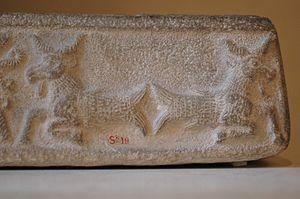
Poissons-chèvres, détail d'un bassin cultuel
Sukhurmashu ou Suḫurmāšu est un animal fantastique de la Mésopotamie antique.
Ea ou Aya, connu sous le nom d'Enki dans les textes sumériens, est une des grandes divinités de la Mésopotamie antique et plus largement du Proche-Orient ancien. Ce personnage mythologique est peut-être apparu de la rencontre de deux figures, une divinité d'origine sémitique et une autre d'origine sumérienne, les attributs de la seconde ayant manifestement pris le dessus par la suite.
Suse est une ancienne cité de l'Iran située dans le sud-ouest de ce pays, dans une plaine à environ 140 km à l'est du fleuve Tigre. Habitée dès la fin du Vᵉ millénaire av. J.‑C., elle fut durant la haute Antiquité une des principales villes de la civilisation élamite, puis aux Vᵉ – IVᵉ siècle av. J.-C. la capitale de l'Empire perse achéménide, et resta peuplée jusqu'au XVᵉ siècle de notre ère au moins. La ville iranienne de Shush qui se trouve à proximité, en a pris la suite depuis le milieu du XXᵉ siècle.